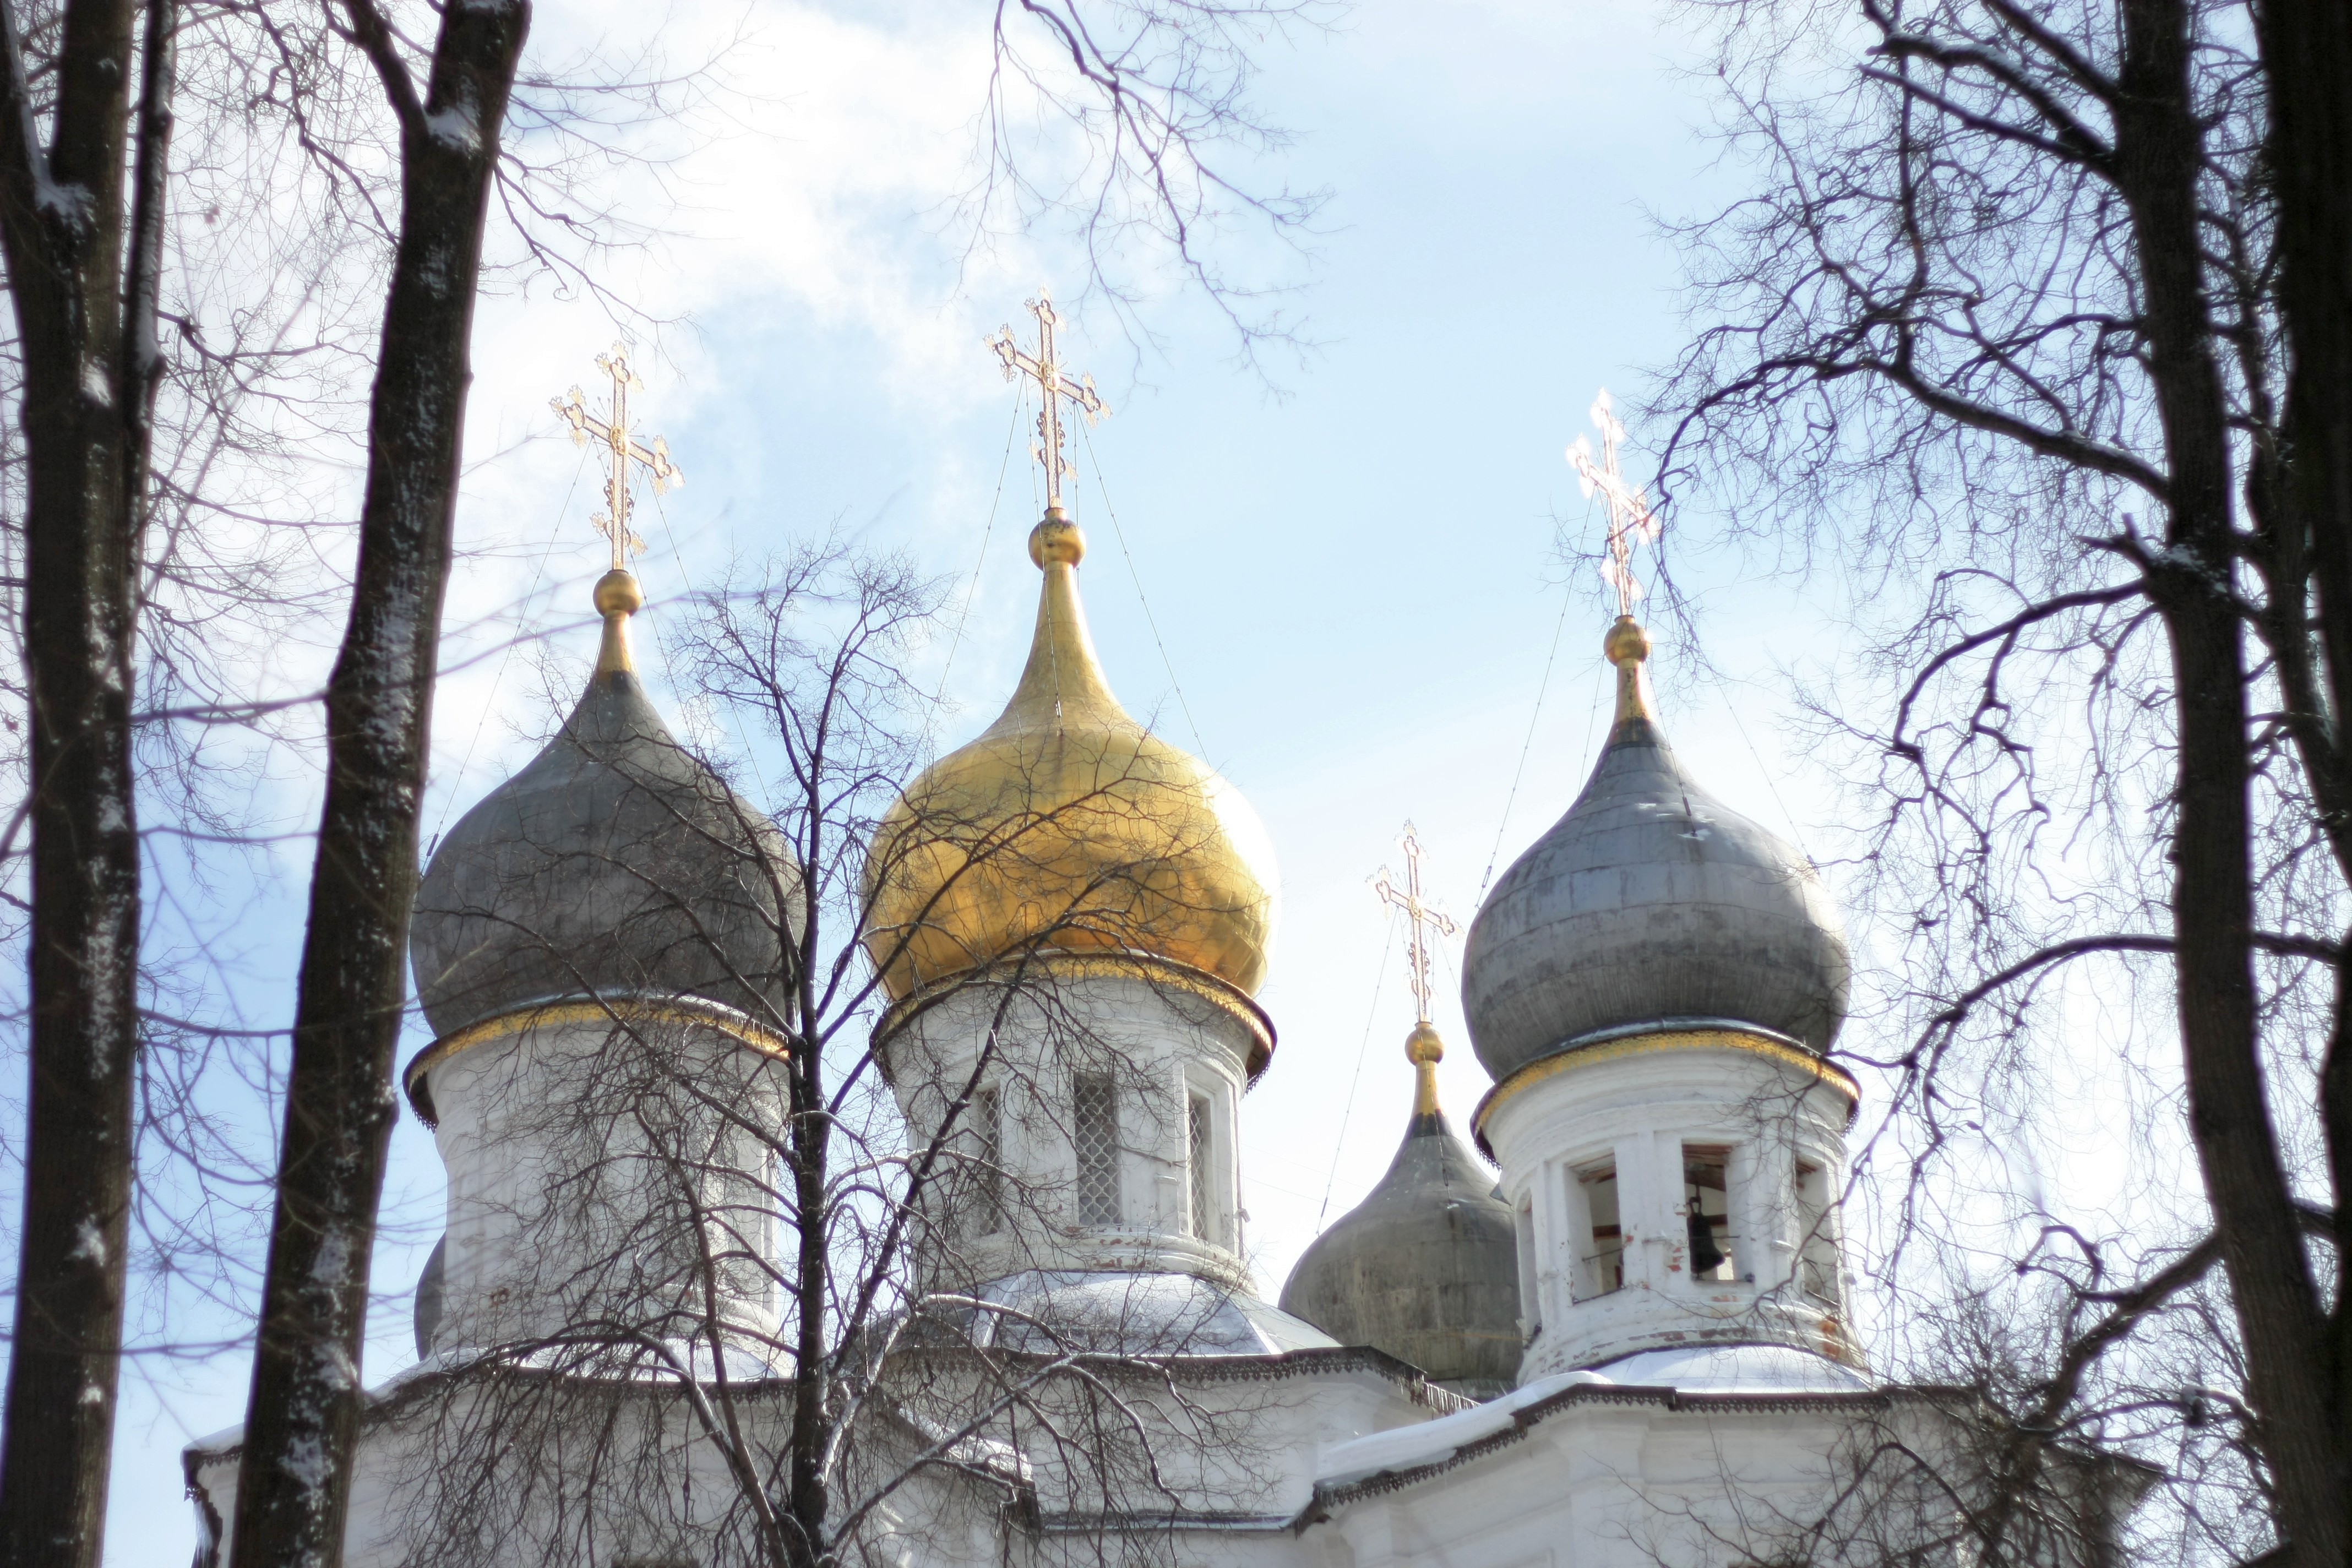
winter, building, city, cityscape, church, cathedral, chapel, season, place of worship, monastery, moscow, russia, cityscapes, moskau, anawesomeshot, moscou, uzkoe